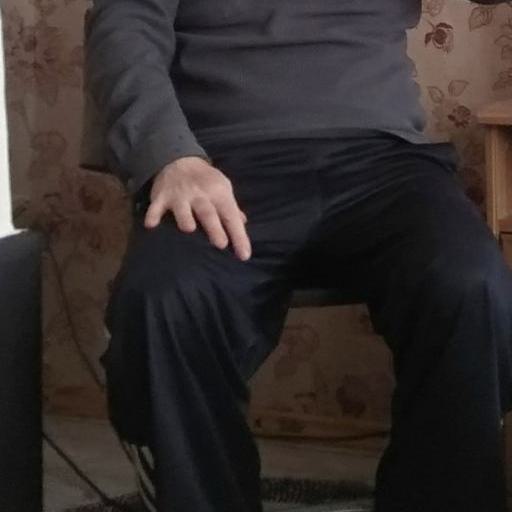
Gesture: no_gesture